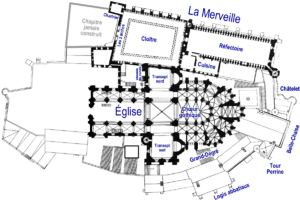
L’abbaye du Mont-Saint-Michel est une abbaye, anciennement bénédictine et désormais confiée aux Fraternités monastiques de Jérusalem. Classée monument historique, elle est située sur l'îlot du mont Saint-Michel, qui se trouve lui-même sur le territoire de la commune française nommée Le Mont-Saint-Michel, dans le département de la Manche en région de Normandie.